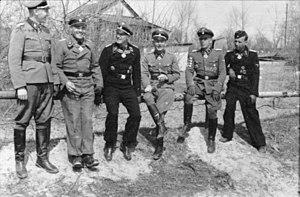
Otto Kumm est un SS-Brigadeführer und Generalmajor der Waffen-SS allemand de la Seconde Guerre mondiale, né le 1ᵉʳ novembre 1909 à Hambourg et mort le 23 mars 2004 à Offenbourg.